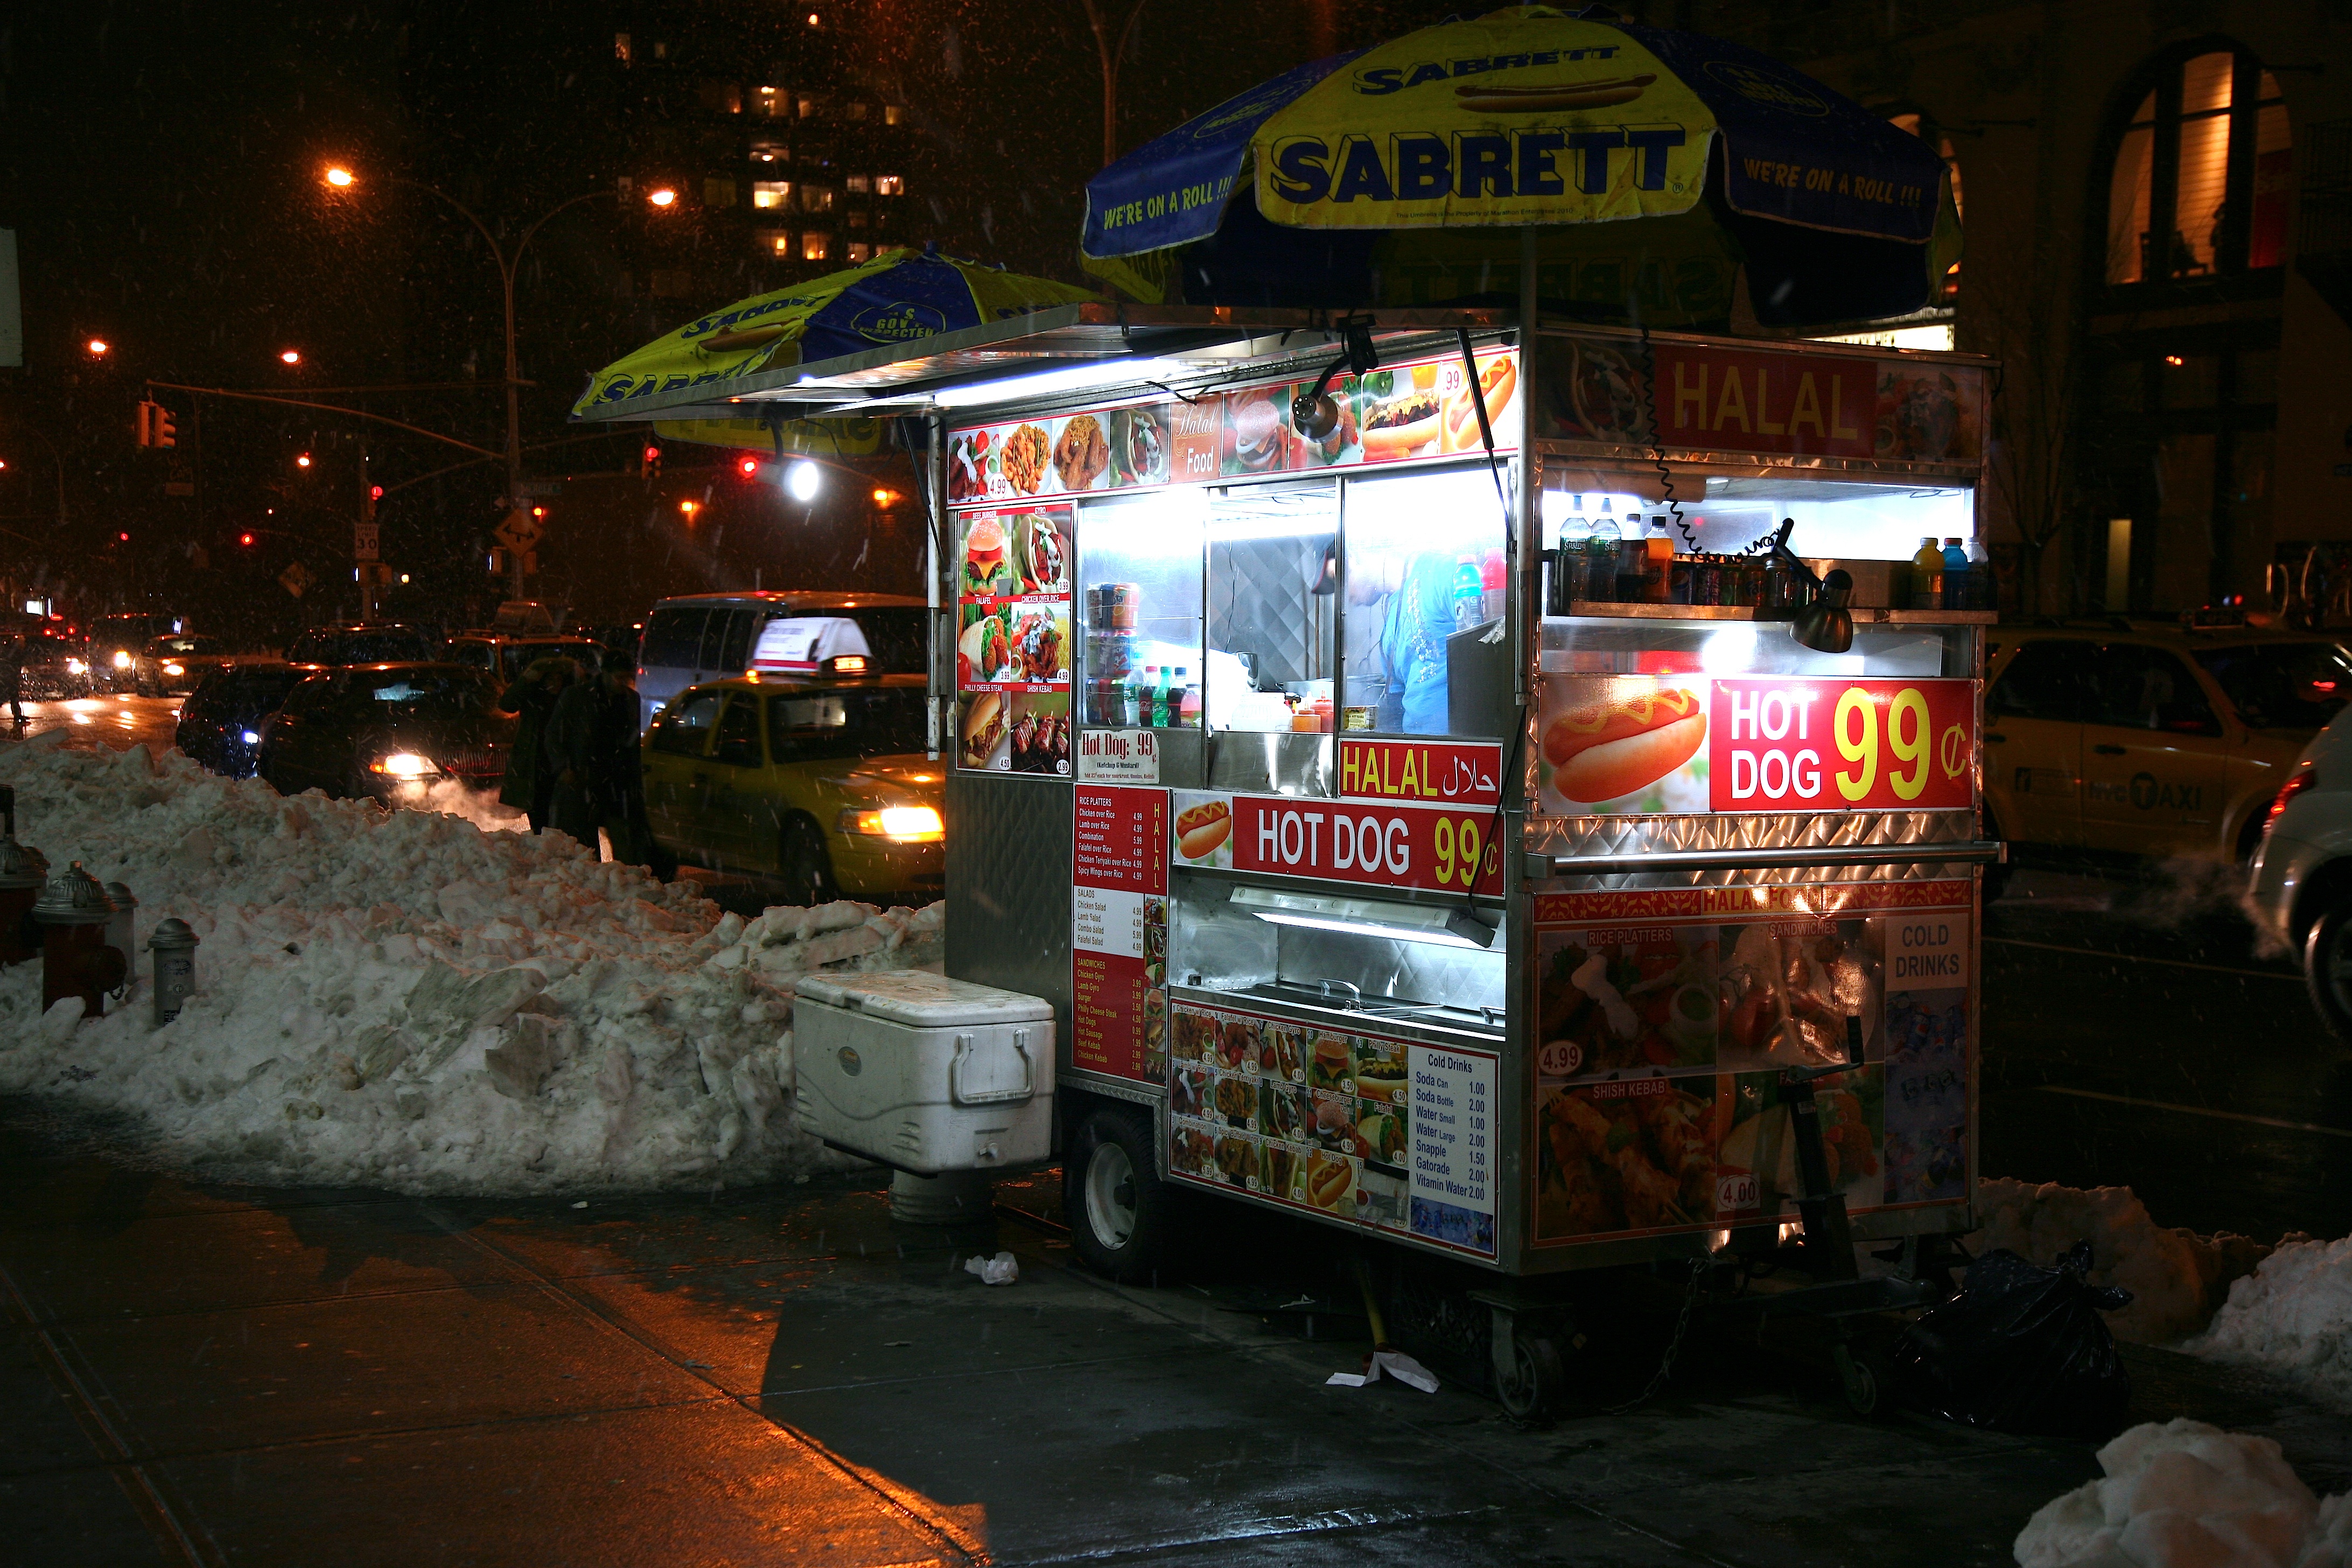
snow, road, street, night, restaurant, city, manhattan, travel, bar, shop, food, nyc, market, neige, newyork, newyorkcity, ny, hotdog, midtown, sabrett, halal, midtownsouth, marketcornered, urban area, human settlement, yatai